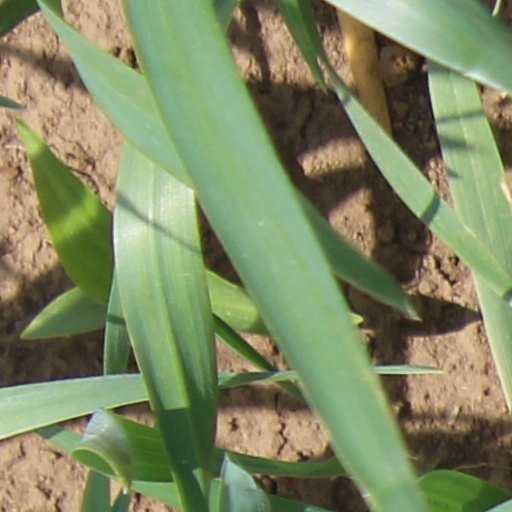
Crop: wheat